Veloz and Yolanda

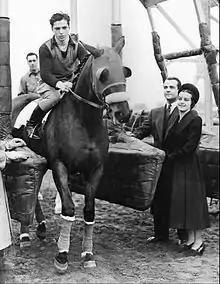
Veloz and Yolanda with their race horse Veolanda in 1938

Both Frank and Yolanda were Christian Scientists. Yolanda always carried a knitted bag with her holding "the Bible" and "Science and Health". She attended the same Christian Science church as Ginger Rogers for many years.